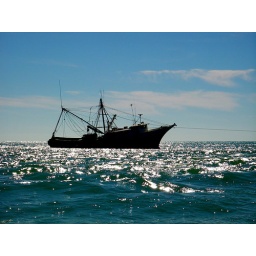
Sparkling water offsets this shrimp boat under tow....